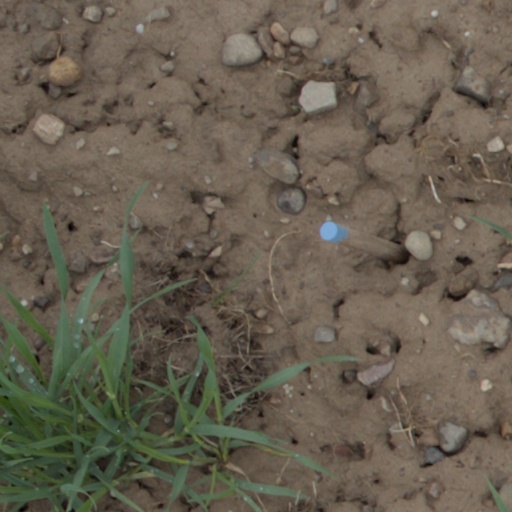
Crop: wheat